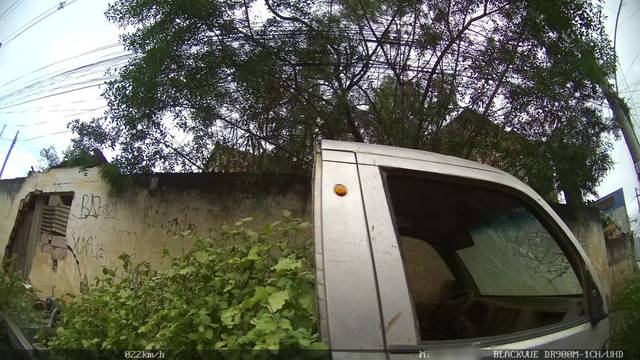
Region: Brazil
Coordinates: -22.816, -43.397